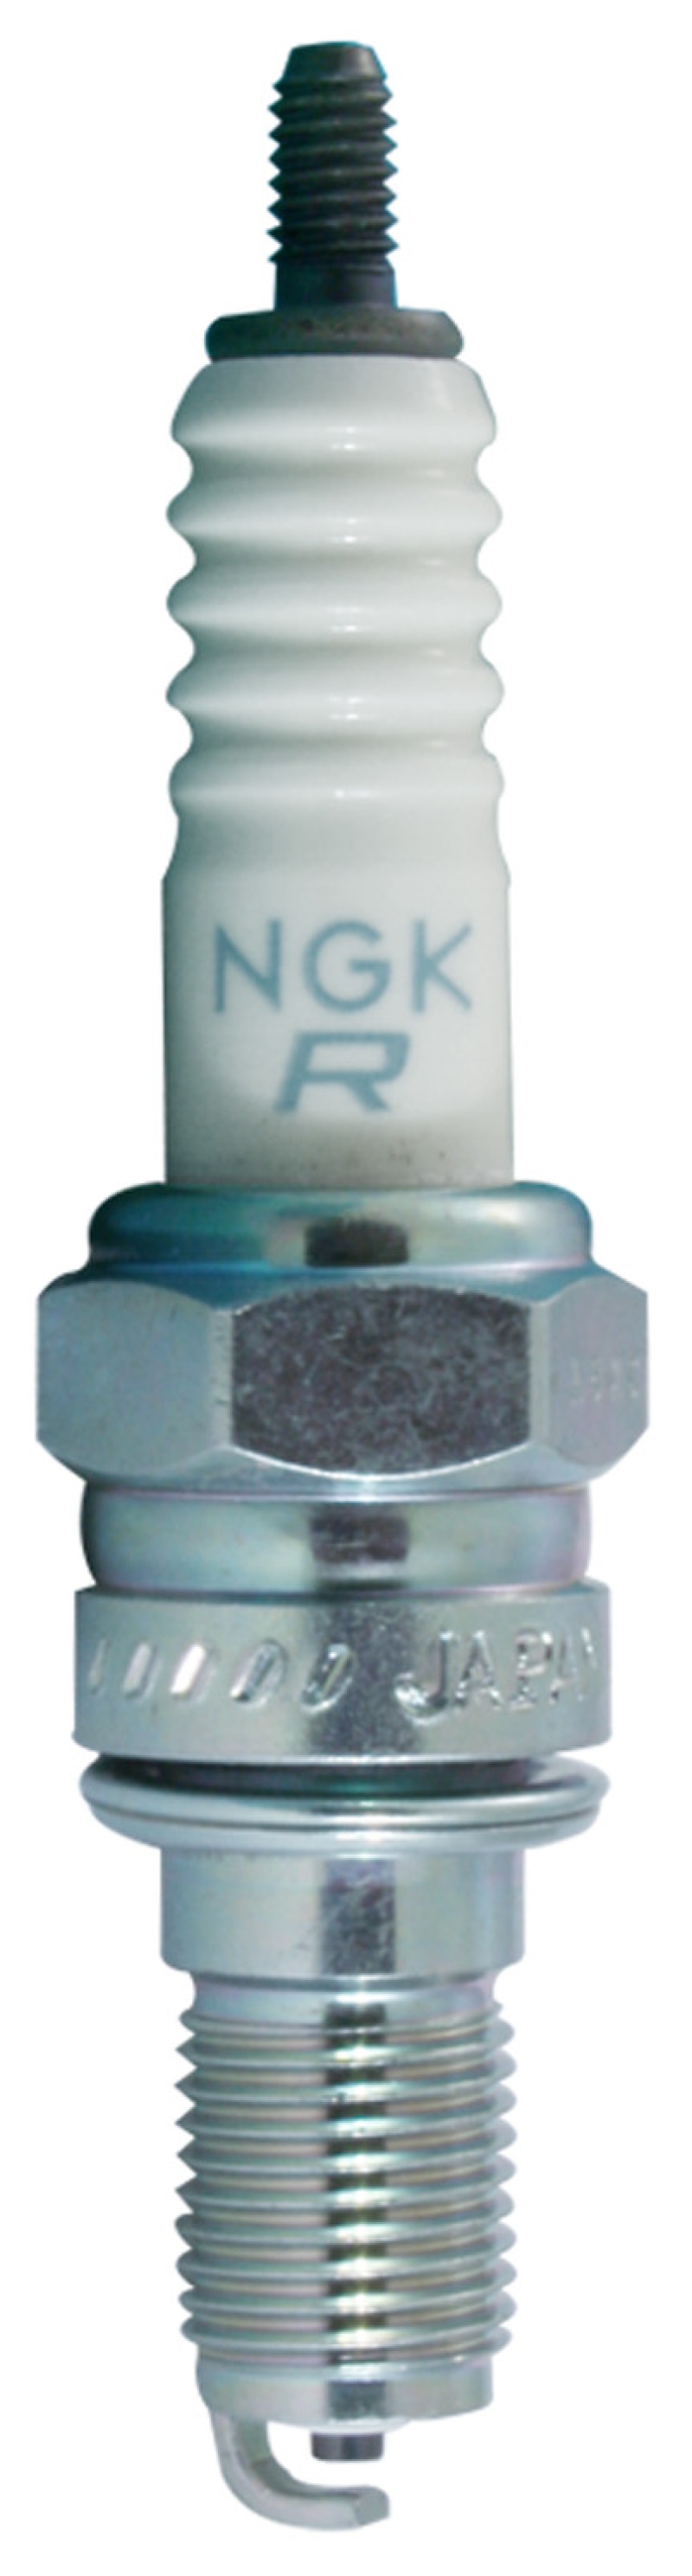
NGK Nickel Spark Plug Box of 10 (CR6EH-9)
NGK Standard spark plugs (in the iconic NGK 'yellow box' packaging) are a proven OE cornerstone and technology customers have relied on for decades. Engineered specifically for OE applications, NGK Standard spark plugs provide OE quality nickel alloy reliable performance and design. NGK's legendary high grade alumina silicate ceramic creates a stronger insulator for optimal dielectric performance, while triple gasket sealing prevents combustion gas leakage. Solid 98% pure copper core offers superior heat dissipation, conductivity and ultra wide heat ranges. Trivalent metal plating ensures superior anti-corrosion and anti-seizing properties.
Brand: NGK
Category: Vehicles & Parts > Vehicle Parts & Accessories > Motor Vehicle Parts > Motor Vehicle Power & Electrical Systems > Spark Plugs